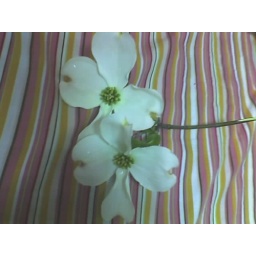
Pretty flowers from the dogwood tree in front of the BCM!